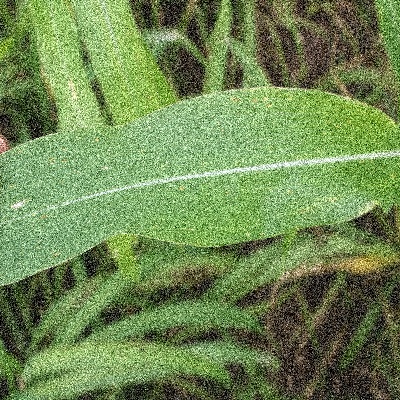
Label: Corn_(Maize)___Leaf_Spot